Pendle College, Lancaster

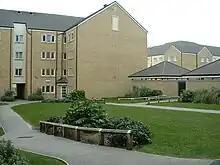
Pendle ensuite accommodation in Alexandra Park (a.k.a. 'Posh Pendle')

With standard, en-suite and studio accommodation Pendle College has a wide choice of accommodation options. The college moved to its current location at the far south end of campus in 1994; Grizedale College had already incorporated the original Pendle buildings in 1993. When the university had floated proposals to build new college accommodation at what was then the southern end of campus, it was agnostic as to whether Grizedale or Pendle should take ownership of the new residences. The colleges' Senior Common Rooms were similarly unable to determine their position so the matter was decided through a drinking game conducted between students from both colleges. Grizedale won and elected to retain their existing college buildings and take over the existing Pendle buildings; Pendle would move to the new accommodation. The buildings completed in 1994 surround the college quadrangle and house 402 standard residence rooms.